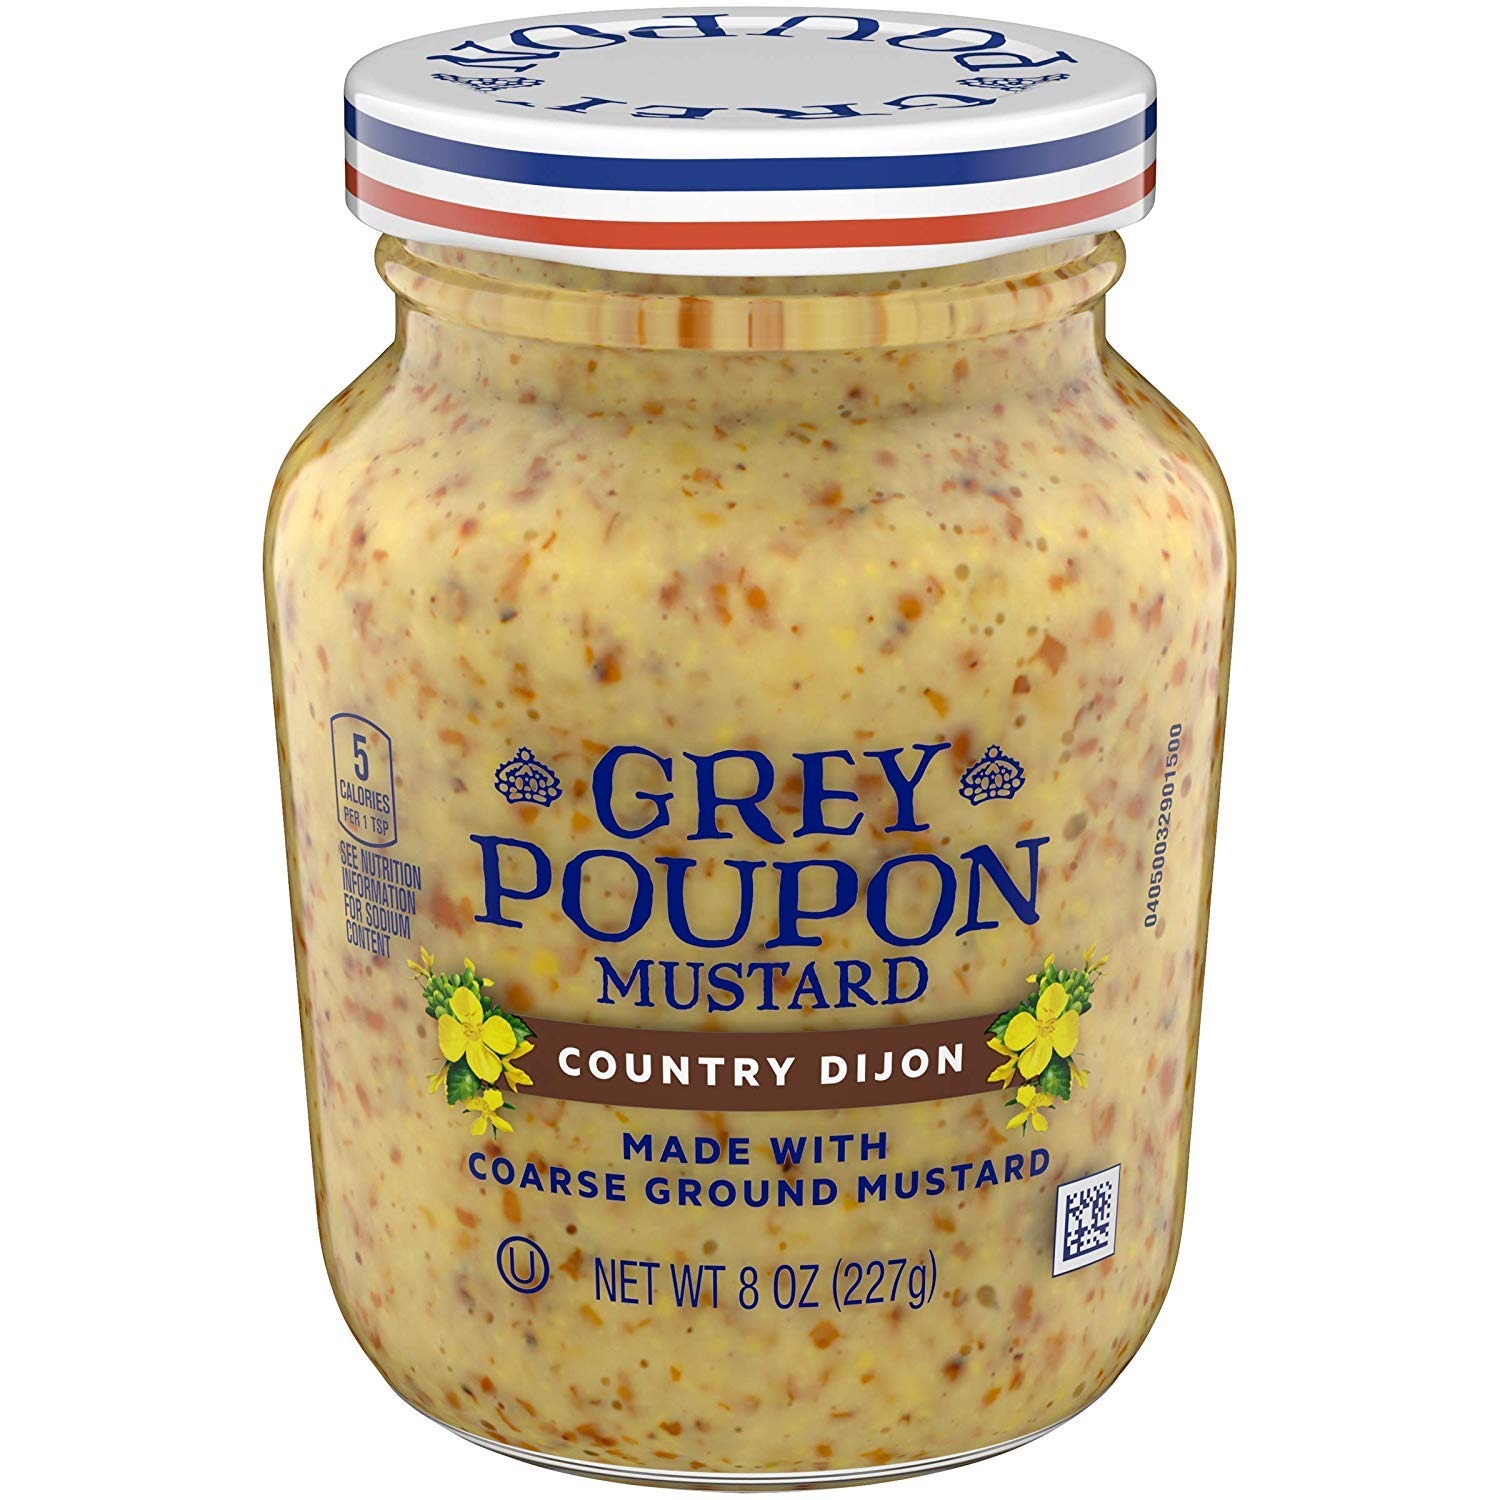
Item Name: Grey Poupon Country Dijon Mustard (8oz Jar) - PACK OF 4
Value: 32.0
Unit: Fl Oz

Price: 7.53